South Temple Historic District

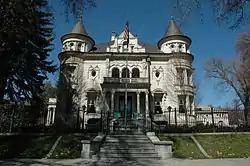
The Governor's Mansion, a contributing building to the historic district

The South Temple Historic District is a historic district that was the first to be listed in the Salt Lake City Register in 1976, and was listed on the National Register of Historic Places in 1982.